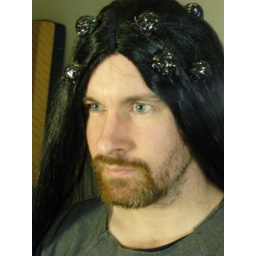
This is me wearing Fiona's black widow spider wig, complete with super bouncy ball eyes, as inspired by me!